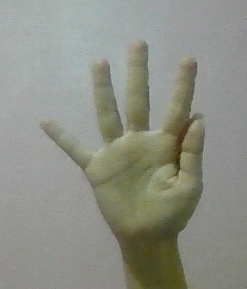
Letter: sheen